Manfred Kirchgeorg

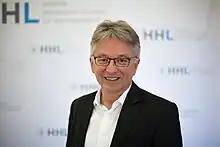
Manfred Kirchgeorg

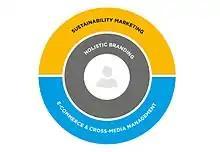
Research fields of the SVI-Endowed Chair of Marketing at HHL

Manfred Kirchgeorg (born 1958) is a German economist, specialized in the field of marketing management, who holds the SVI-Endowed Chair of Marketing, especially E-Commerce and Cross-Media Management at HHL Leipzig Graduate School of Management.